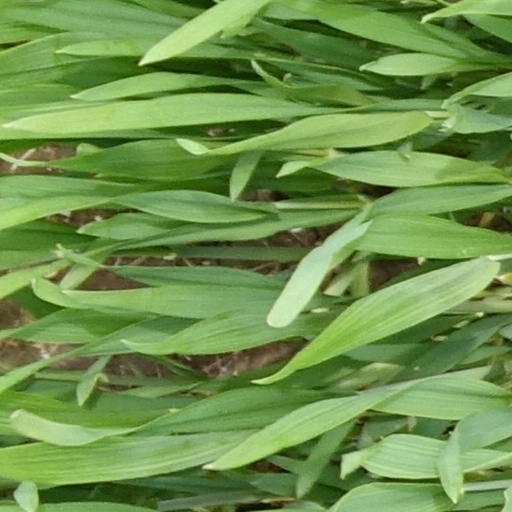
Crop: wheat